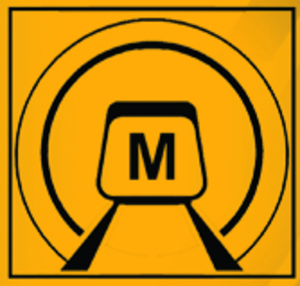
Logo du Metro de Chirazفارسی: لوگو مترو شیراز